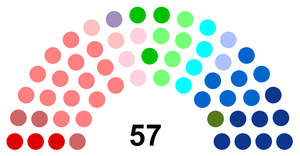
Partis politiques représentés au Conseil régional de Picardie en 2014
Cet article dresse la liste des 57 membres du Conseil régional de Picardie élus lors de l'élection régionale de 2010 en Picardie, ainsi que les changements intervenus en cours de mandature.